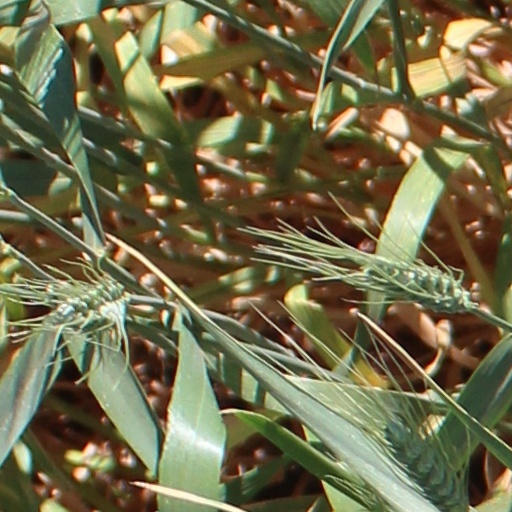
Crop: wheat